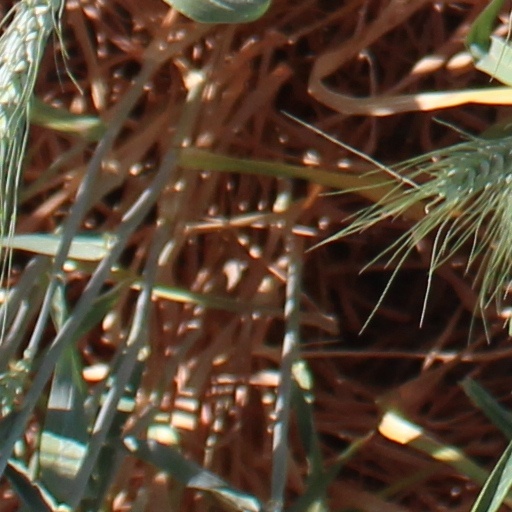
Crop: wheat